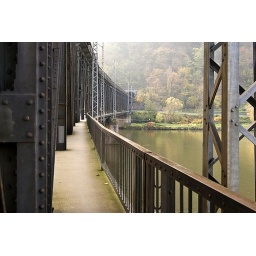
bridge over river moselle